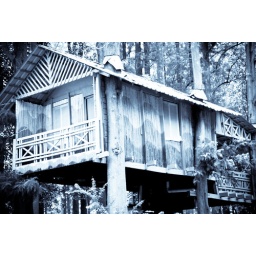
house in trees ST